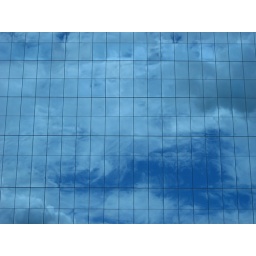
Blue sky reflected in glass facade of building at Toowong